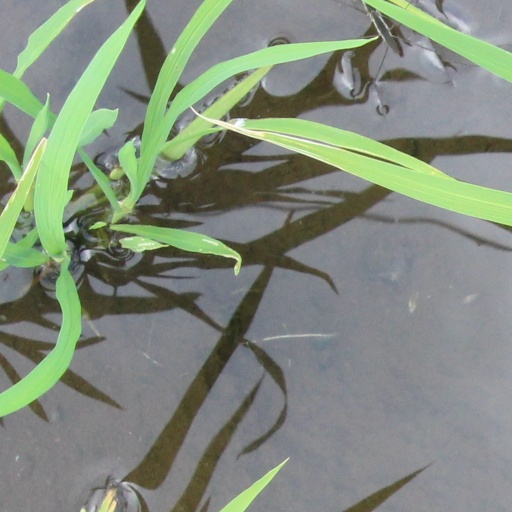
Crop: rice